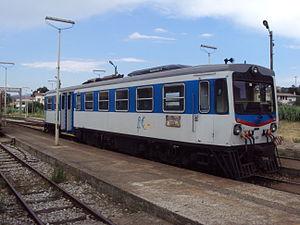
Les autorails FIAT M4 sont des autorails à moteur diesel pour voies étroites, dérivés des autorails Fiat ALn 663 et Fiat ALn 668, conçus par Fiat Ferroviaria et construits par Ferrosud pour le transport local des voyageurs sur les réseaux secondaires à écartement étroit de Calabre, Pouilles et Basilicate entre 1987 et 1998.